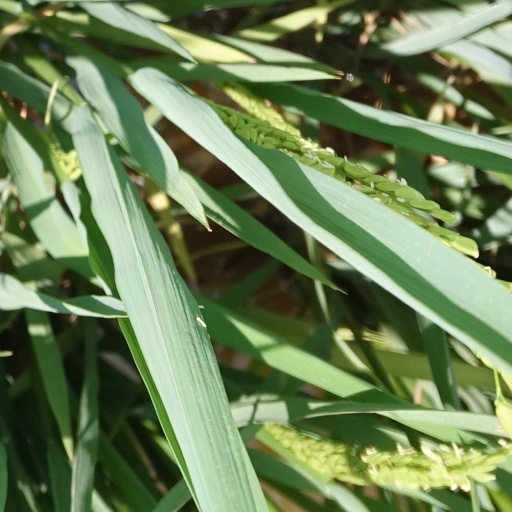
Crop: rice